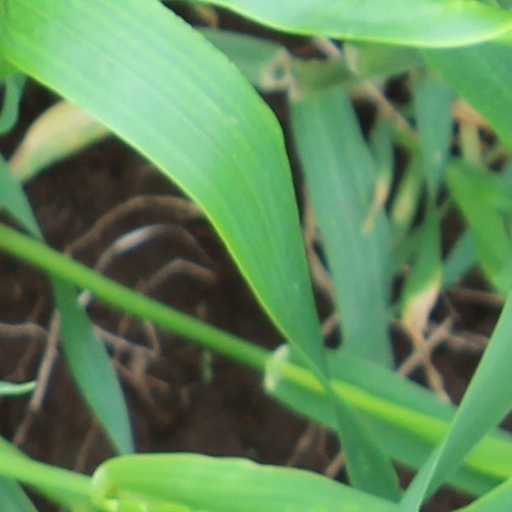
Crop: wheat